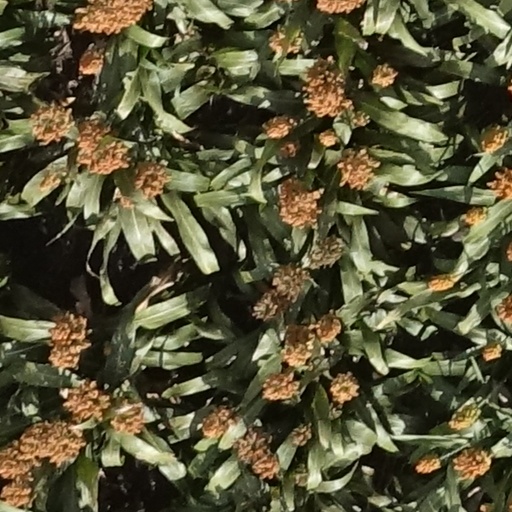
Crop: sorghum